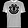
Label: T - shirt / top